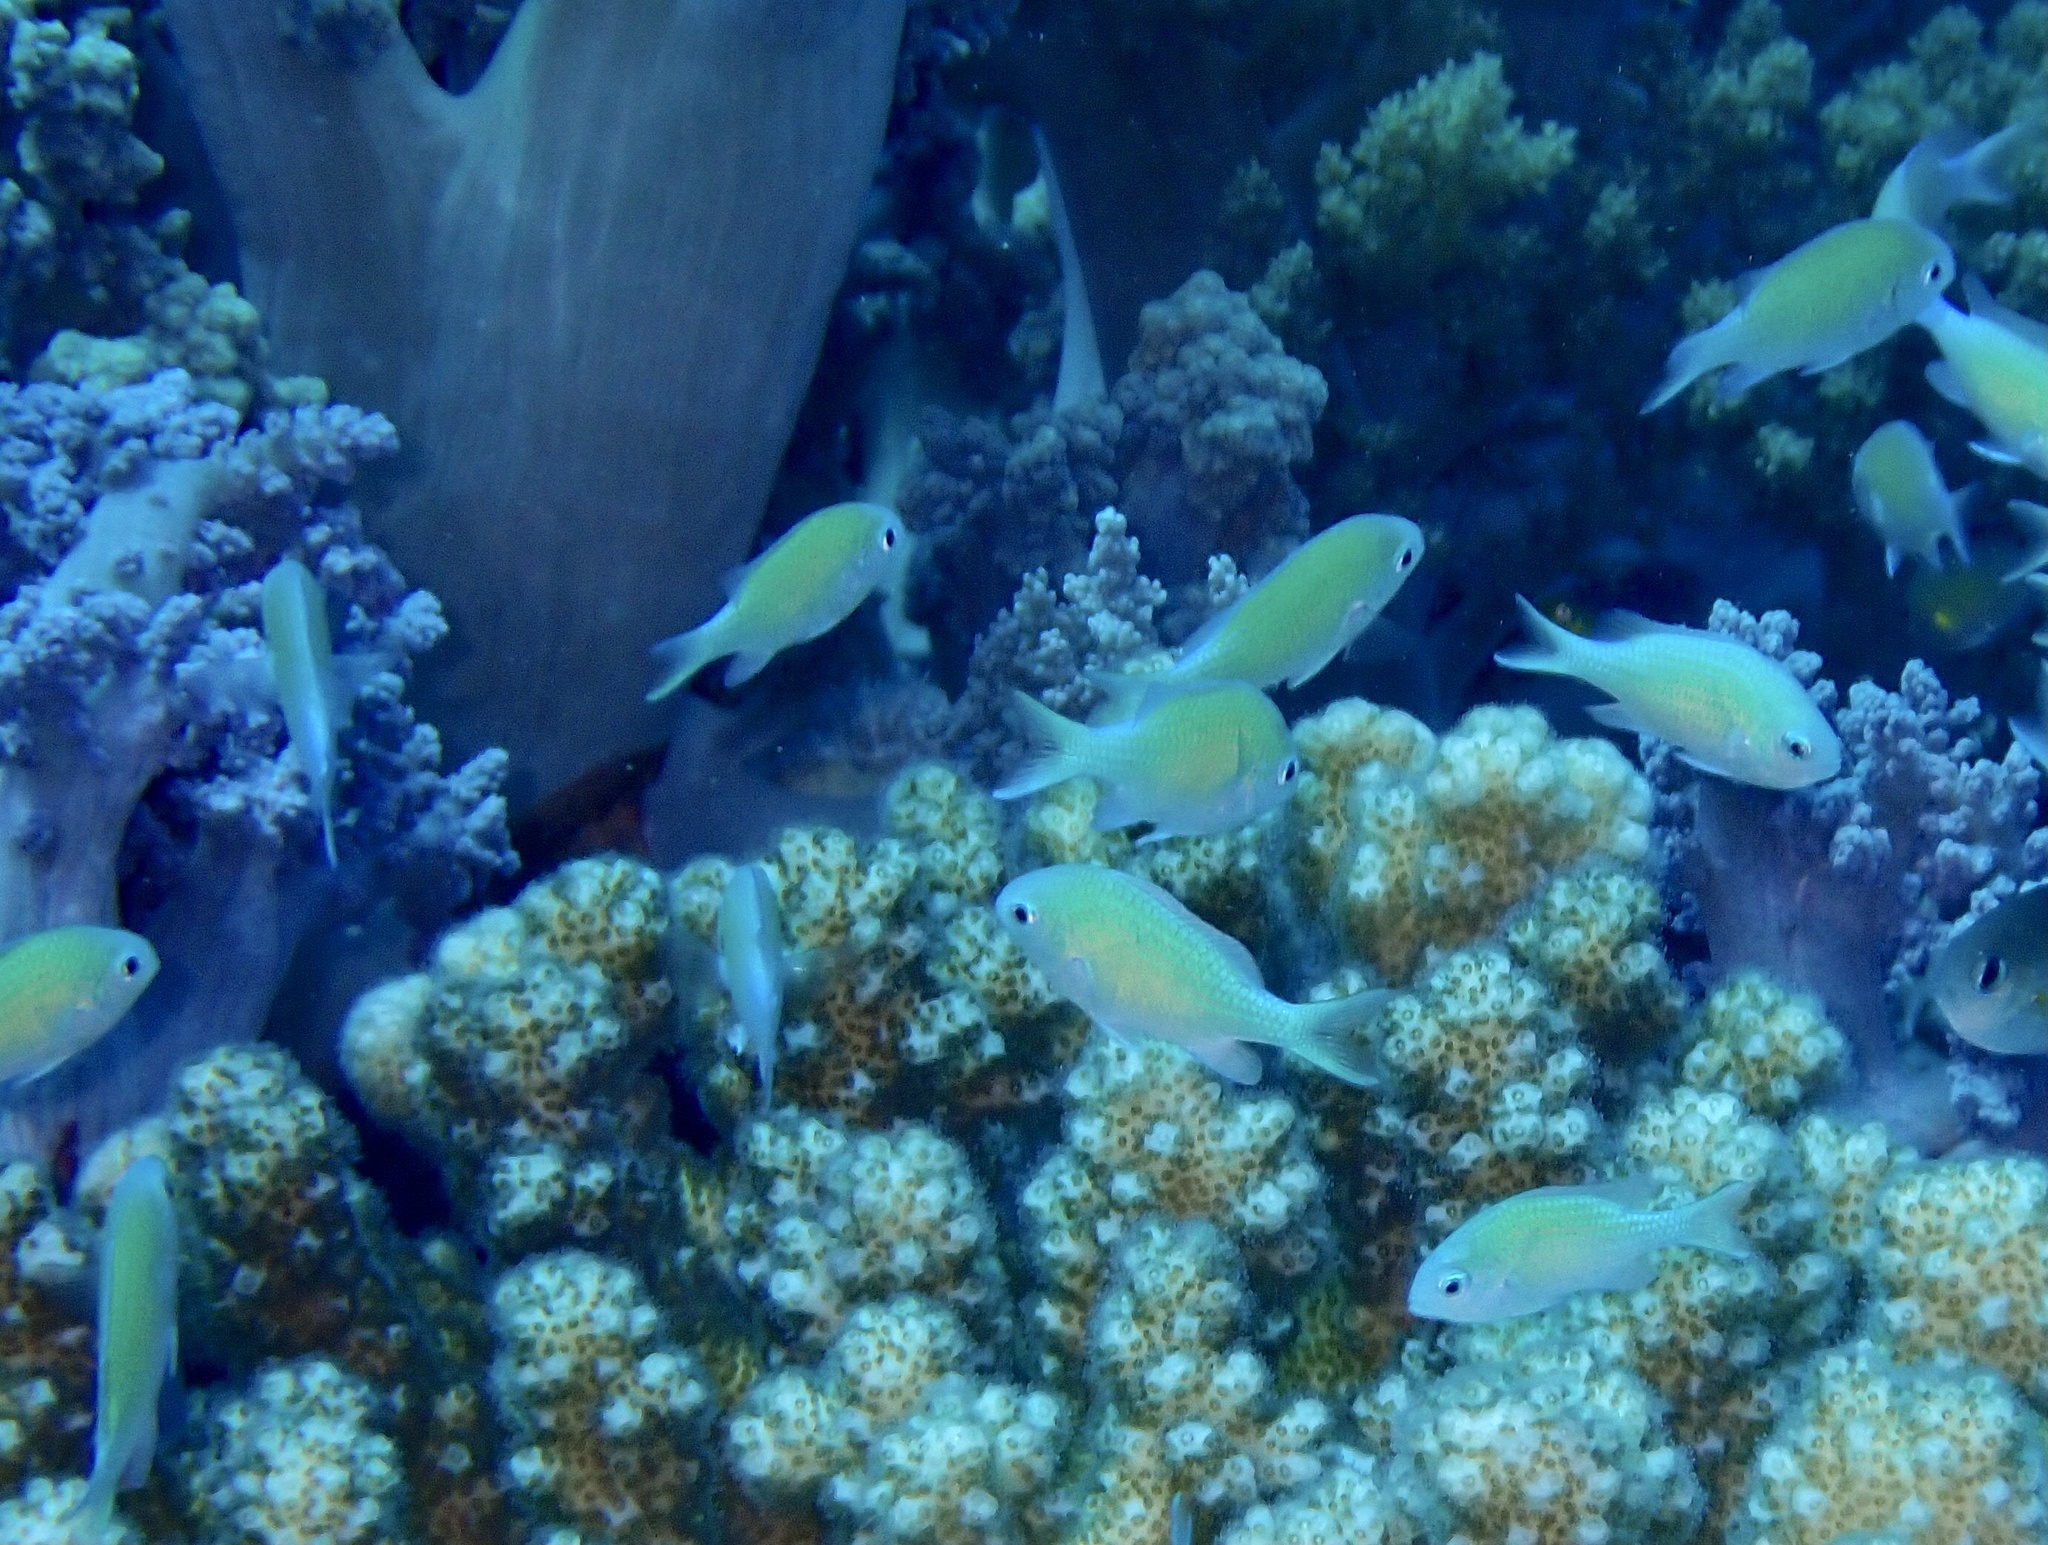
Chromis viridis (Blue-green Chromis)